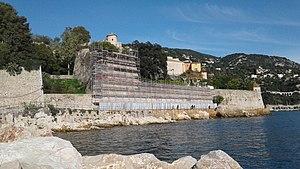
Travaux de restauration de la Citadelle Saint-Elme de Villefranche-sur-Mer (Alpes-Maritimes, France) qui ont débuté en novembre 2019
La citadelle Saint-Elme située à Villefranche-sur-Mer est un monument historique du XVIᵉ siècle s’enserrant dans un ensemble architectural militaire plus large incluant le Fort du mont Alban, la tour Saint-Hospice de Saint-Jean-Cap-Ferrat et la batterie de Beaulieu-sur-Mer. Ce dispositif constituait un ensemble défensif autour du port royal de la Darse, le port militaire des États de Savoie.